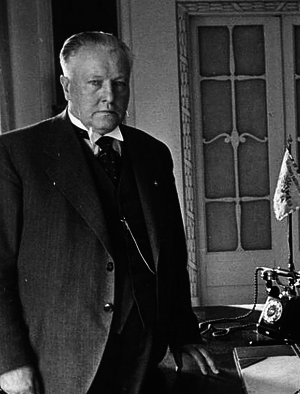
Jānis Balodis
Jānis Balodis var en lettisk officer og politiker, som spillede en ledende rolle i oprettelsen og ledelsen af et uafhængigt Letland. Han var øverstkommanderende for hæren og flåden under den lettiske krig for uafhængighed, og var senere vicepræsident samt medlem af regeringen. Balodis var Kavaler af Lāčplēsisordenen af 1. og 2. klasse.